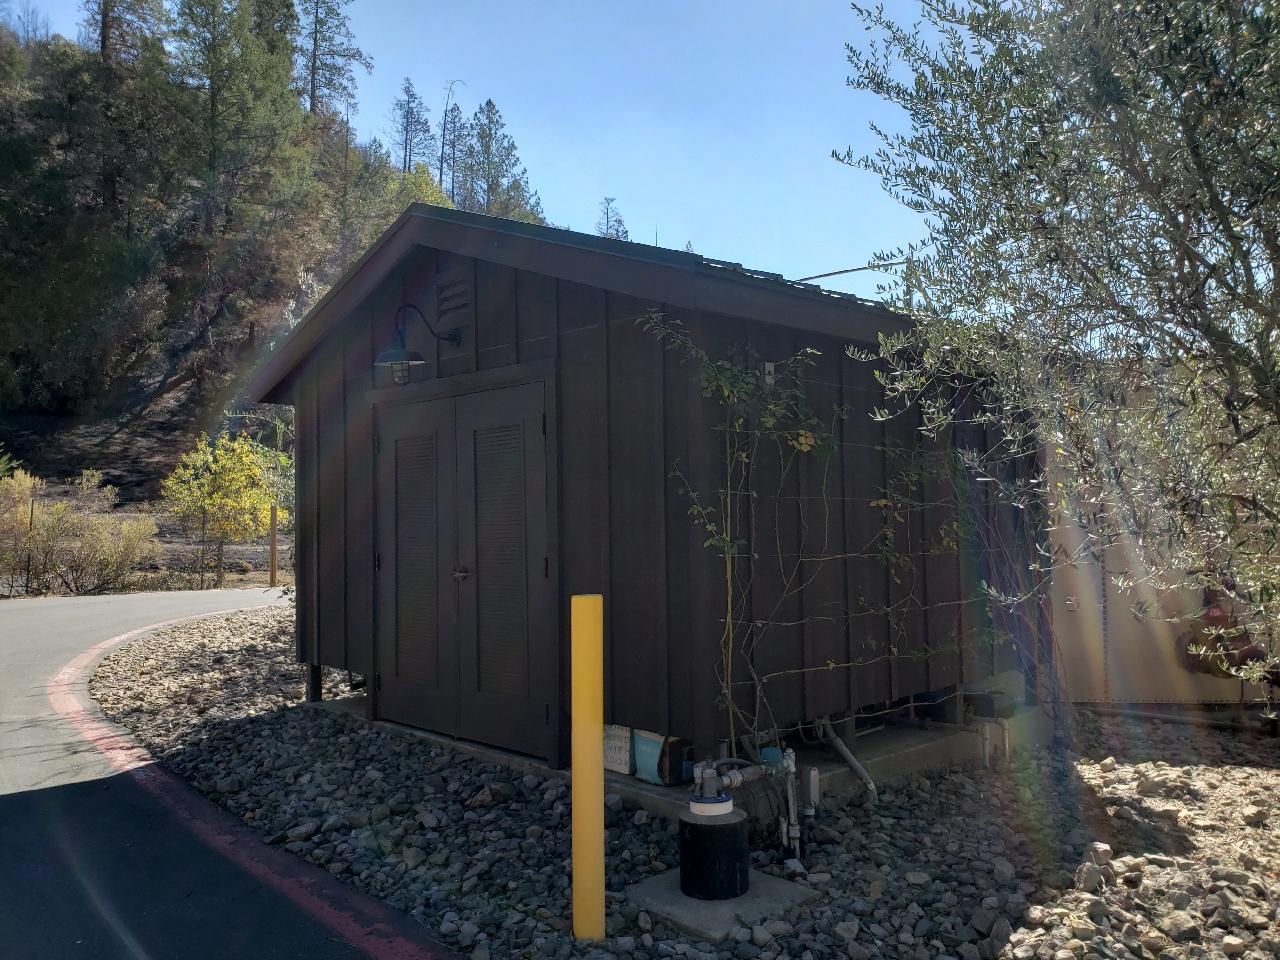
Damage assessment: no_damage